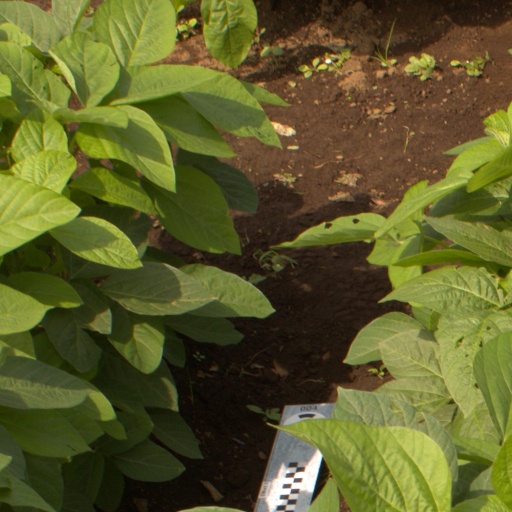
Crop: soybean